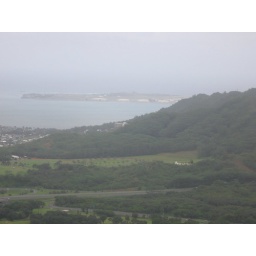
View from lookout. 3rd building from left in back ground was were Steve was stationed for two years.